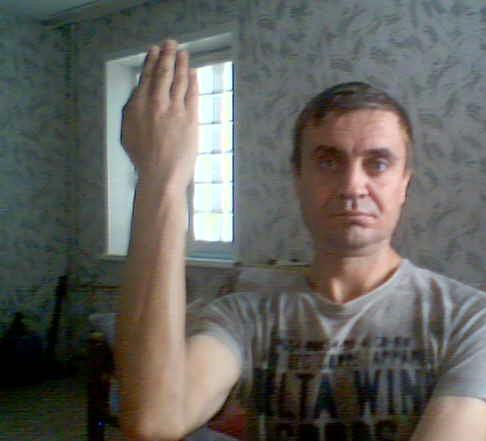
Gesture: stop_inverted